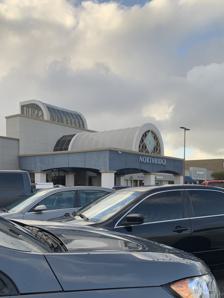
Building: Northridge Mall
Country: United States of America
Year built: 1974
This article is about a mall in Salinas, California. For the abandoned mall in Milwaukee, Wisconsin, see Northridge Mall (Milwaukee) . For the fashion center and mall in Northridge, Los Angeles , California, see Northridge Fashion Center . Shopping mall in California, United States Northridge Mall North Wing entrance of Northridge Mall Location Salinas, California , United States Coordinates 36°43′03″N 121°39′29″W / 36.71763°N 121.65803°W / 36.71763; -121.65803 Address 796 Northridge Drive Opening date 1974 Management Spinoso Real Estate Group No. of stores and services 127 No. of anchor tenants 4 (3 open, 1 vacant) Total retail floor area 892,824 sq ft (82,946.1 m 2 ) No. of floors 1 plus 2nd floor access to Round One Entertainment (2 in Macy's and former Sears) Parking 5,800+ Public transit access Monterey Salinas Transit (MST) : 23, 29, 41, 44, 45, 48, 49, 72, 95 Website shop-northridge-mall .com Northridge Mall is a shopping mall in Salinas, California , the largest in Monterey County . Located off Highway 101 near Boronda Road and North Main Street in the northern part of the city, the single-story structure encompasses 976,913 sq ft (90,758 m 2 ) of retail space. Northridge Mall features more than 110 shops, two restaurants, a fast-food court with eight outlets (2 vacant), a Round One Entertainment , and three department stores including Hobby Lobby , JCPenney , and Macy's with one vacant anchor last occupied by Sears . It receives approximately 7.2 million visitors annually with approximately 5,800 spaces in the open-air parking lot. It's the only indoor shopping mall between San Jose and Santa Maria . History Northridge Mall opened in 1974 with 60 stores and Emporium Capwells , JCPenney , and Mervyns as anchor stores. It was owned by the insurance company Northwestern Mutual . Sears moved from its original South Main Street location to its mall location, which,  at the time was disconnected and was not affiliated with the mall. It was not until the new south wing was added in 1982, that the pre-existing Sears outlet became part of the mall. The new wing also nearly doubled the shopping center's retail space and stores. In 1994 the mall was remodeled and in 1996 the Emporium Capwells outlet was replaced by Macy's ; both Sears and JCPenney underwent extensive remodels. In 1998, the Mervyns outlet was extensively remodeled to incorporate the brand's new image. Macerich acquired Northridge Mall in 2003 from Northwestern Mutual for a purchase price of approximately $128.5 million. Starwood Capital Group purchased Northridge Mall in 2013 from Macerich for a purchase price of approximately $120 million. In 2015, Sears Holdings spun off 235 of its properties, including the Sears at Northridge Mall, into Seritage Growth Properties. On November 4, 2016, JCPenney opened a new 127,000 sq. ft. one-story building on the west side of the mall facing the 101 freeway. The former building was set to become new mall shops on the first floor which would connect the east and west side of the mall. An entertainment complex was set to take over the former second floor of JCPenney. After the relocation of JCPenney, the mall added new seating and new flooring throughout the entire mall. On March 9, 2019, Round 1 opened as the entertainment center in the former JCPenney's second story. Also, Forever 21 moved from the anchor building next to JCPenney to a location inside the mall. The former Forever 21 became Hobby Lobby and opened on September 16, 2019. A Panera Bread location was built detached from the mall which opened in mid 2019. After Panera opened, a new building broke ground, which was set to open as a Chick-fil-A .  Chick-fil-A opened on April 8, 2021. On November 14, 2019, it was announced that Forever 21 would be closing this location as part of a plan to close 111 stores nationwide. The store closed in January 2020. Sears closed in 2020. On May 16, 2024, Burlington announced that they would be opening a new location at the south end of the mall where the old Sears once resided. At the time, renovations were only at early stages. On August 12, 2024, renovations were halted after a notice by the City of Salinas was issued. The notice stated that no work was to be done until cleared by building officials. The reason for the renovation's stop was because of concrete which had been poured on top of underground works without proper inspection. Renovations are expected to continue after the proper inspections and approvals are obtained. The Sears store, which was incorporated into the mall in 1982, closed in 2020, and is set to become a new Burlington Department Store. References